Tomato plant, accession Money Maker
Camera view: bottom (45 deg); turntable rotation: 300 degrees
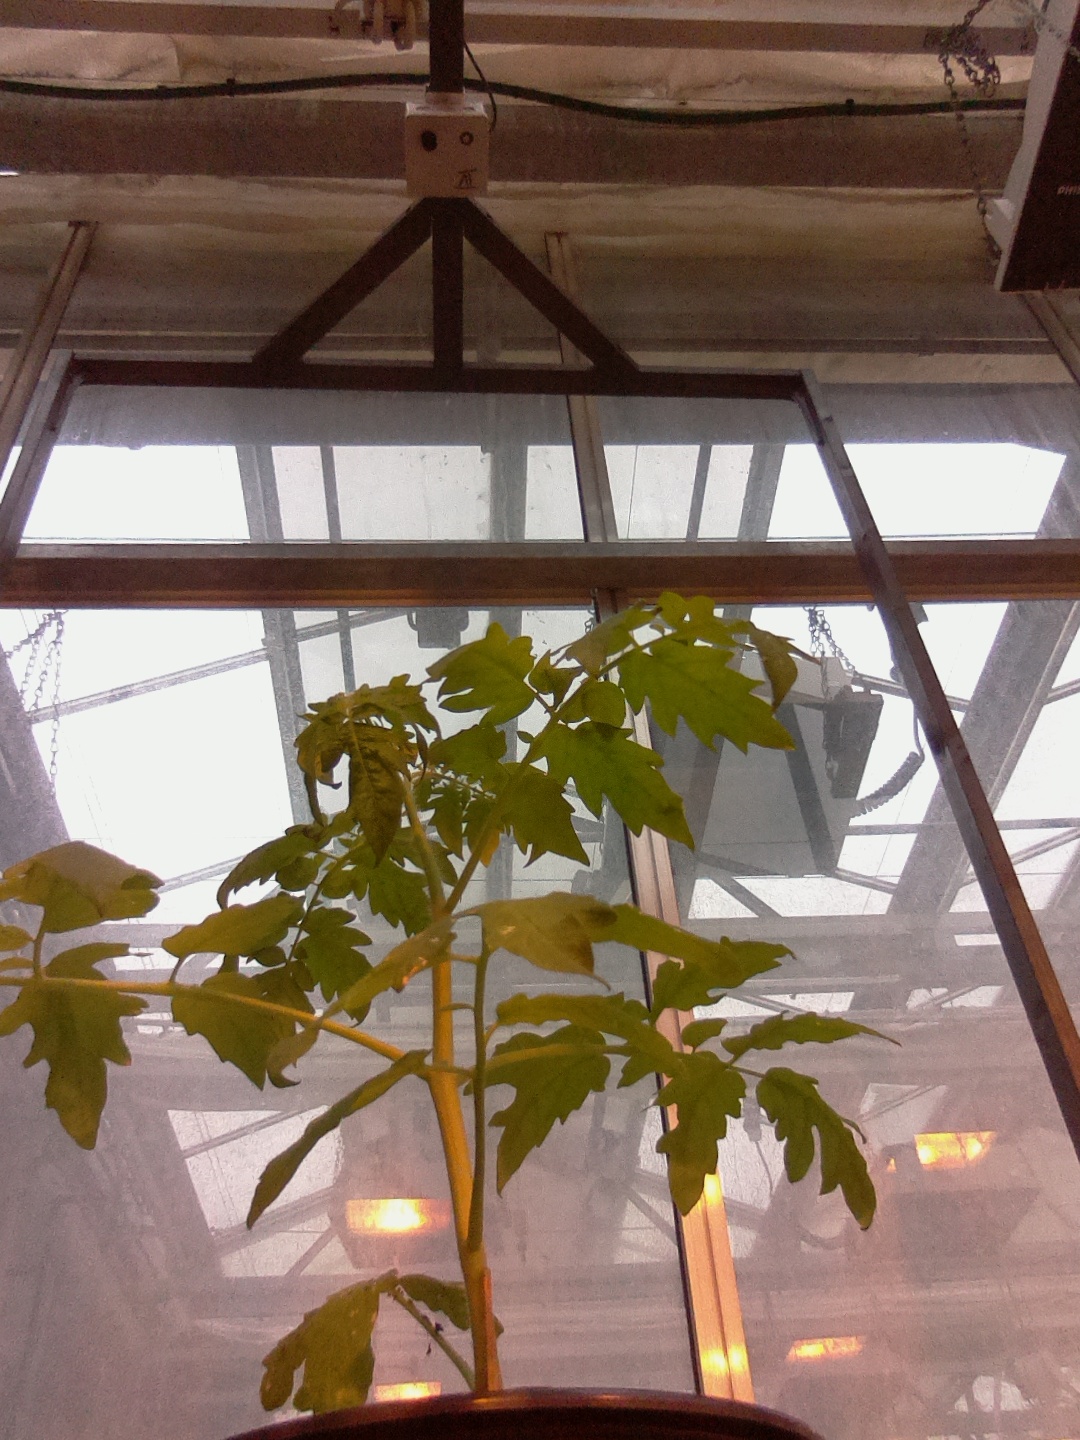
BBCH growth stage 13: 6 of true leaves visible